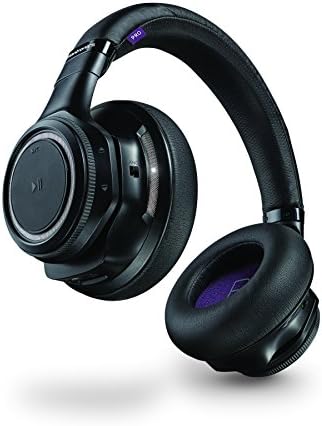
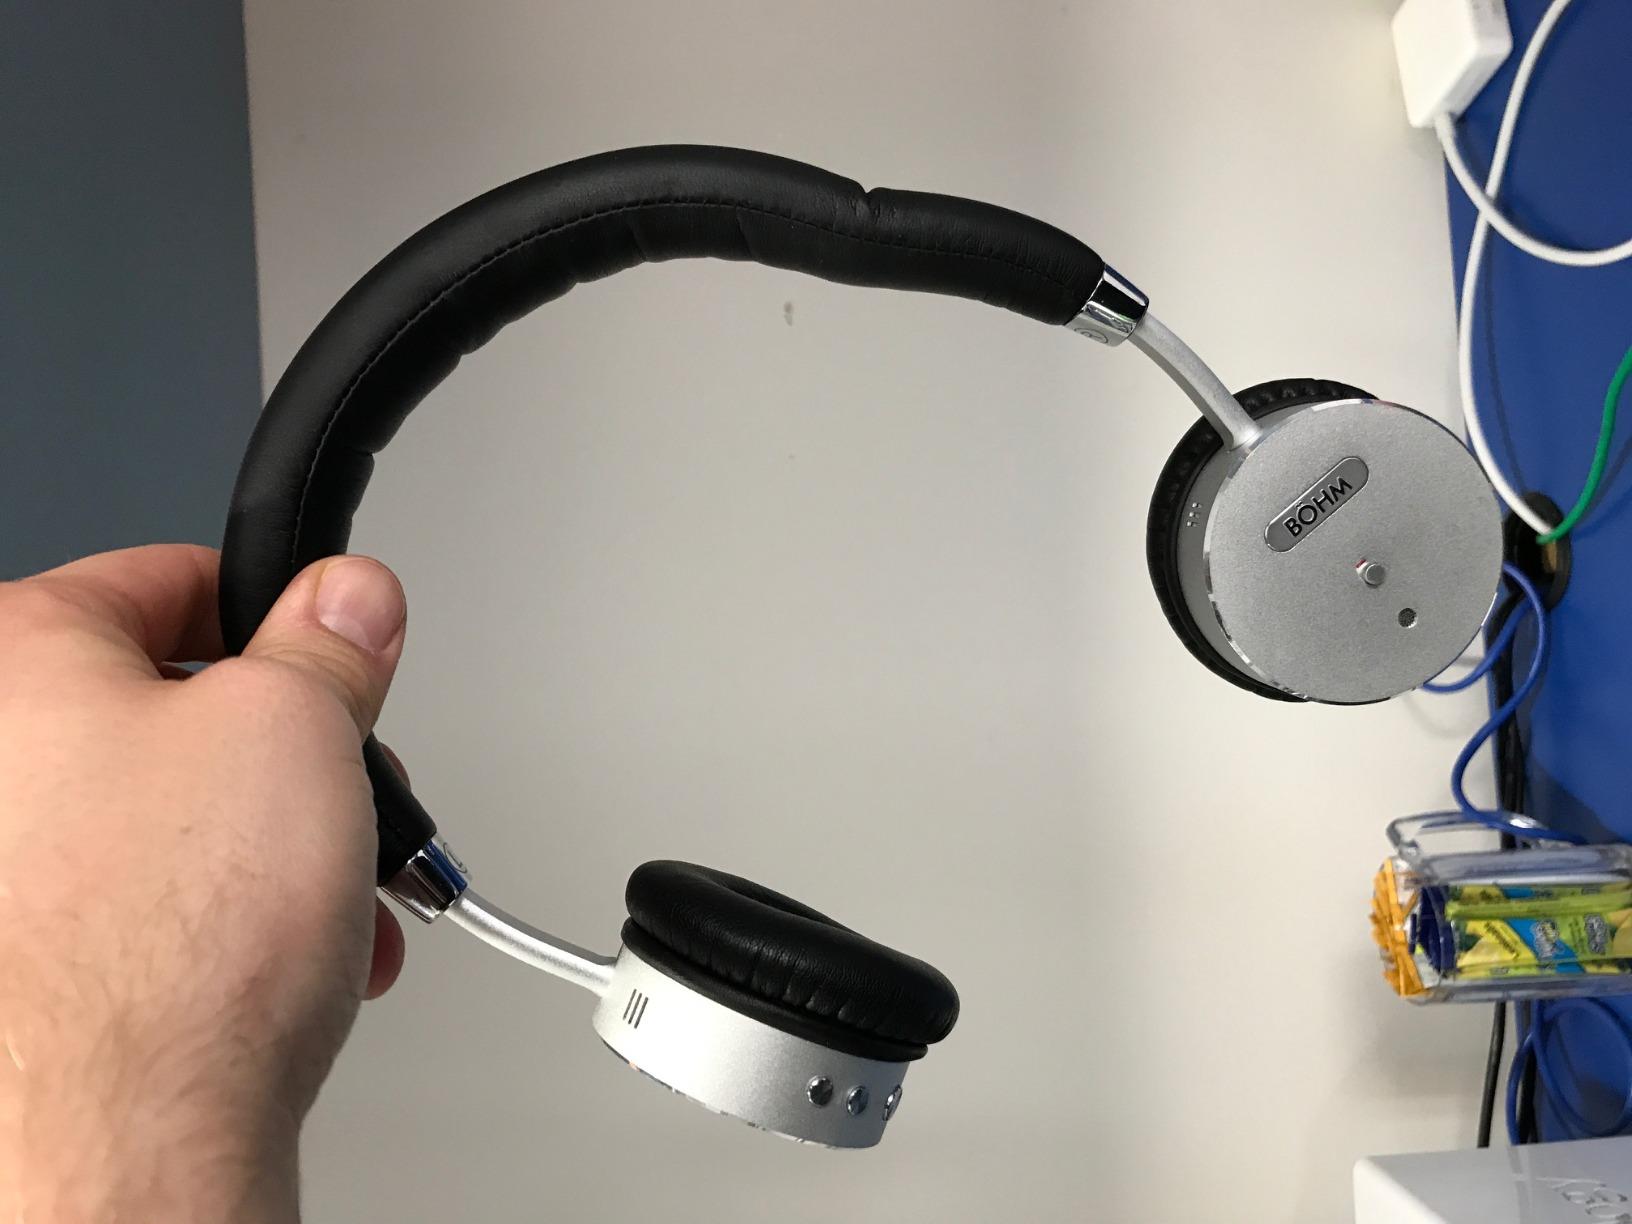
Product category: headphones
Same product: no